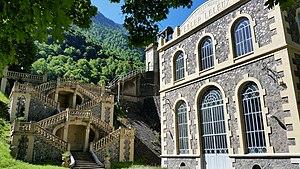
Centrale classée Monument historique
Livet-et-Gavet est une commune française située dans le département de l'Isère en région Auvergne-Rhône-Alpes à 30 minutes au sud de Grenoble.